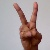
The image shows a hand gesture representing the letter 'V' in Indian Sign Language.